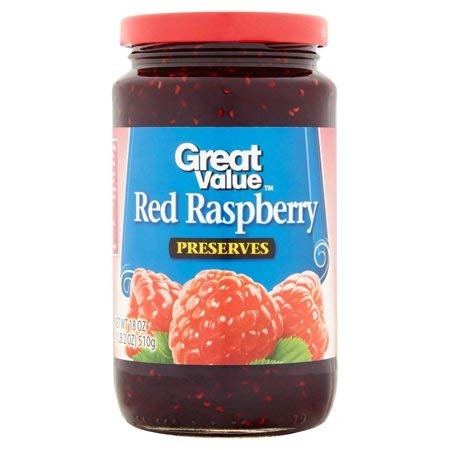
Item Name: Great Value Red Raspberry Preserves, 18 oz - 3Pack
Value: 3.0
Unit: Count

Price: 4.07